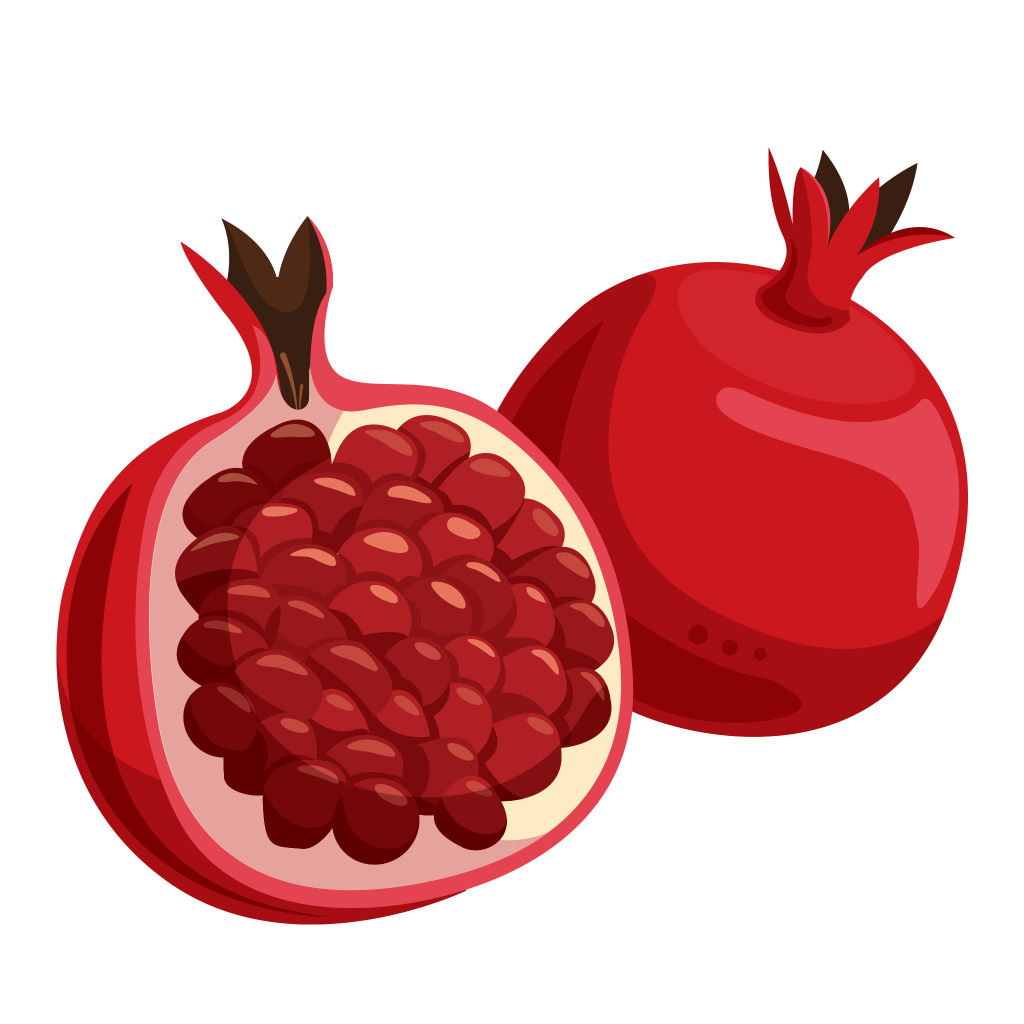
Label: Pomegranate